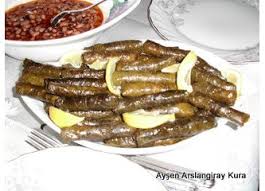
Yemek: yaprak_sarma